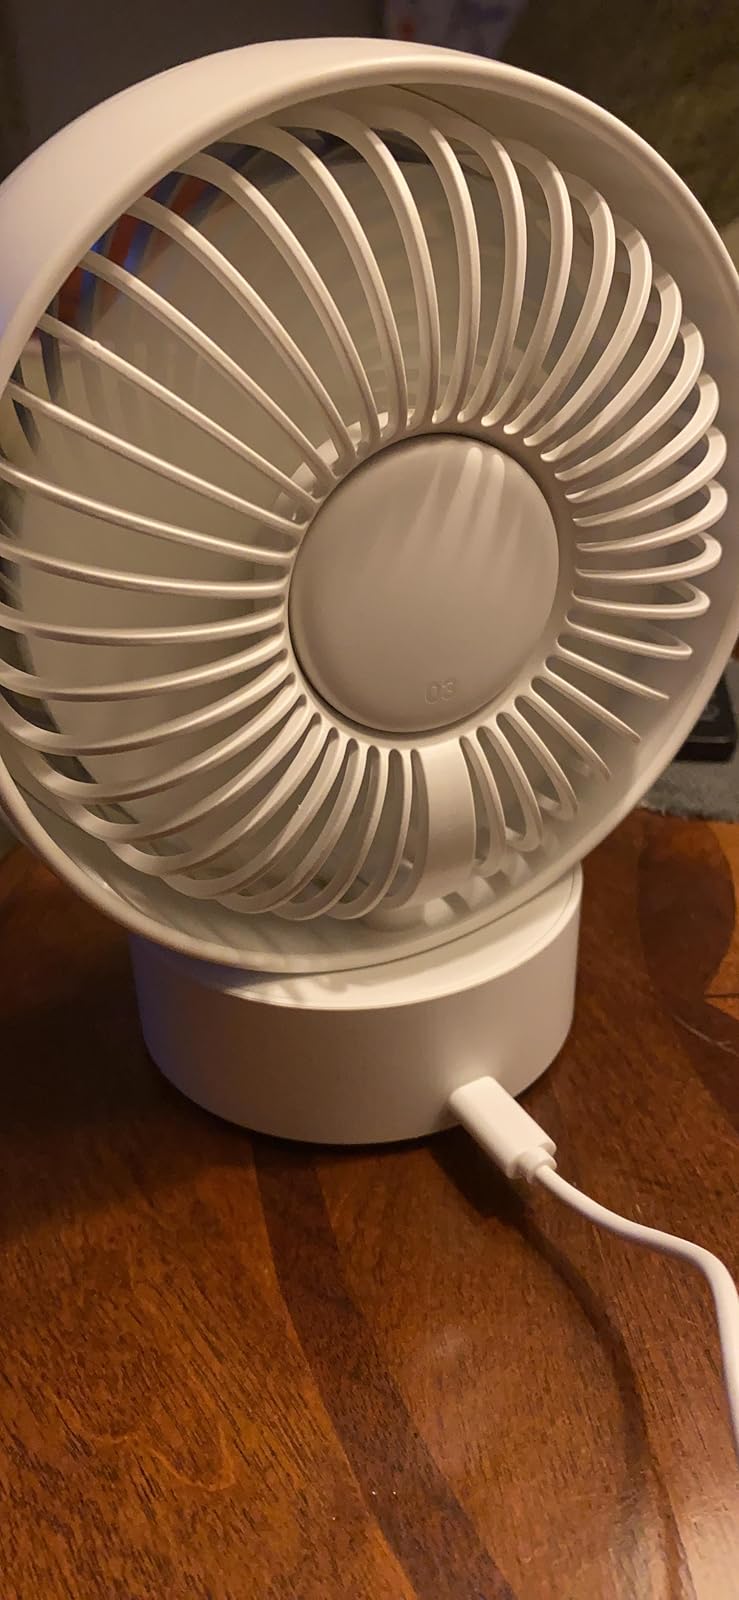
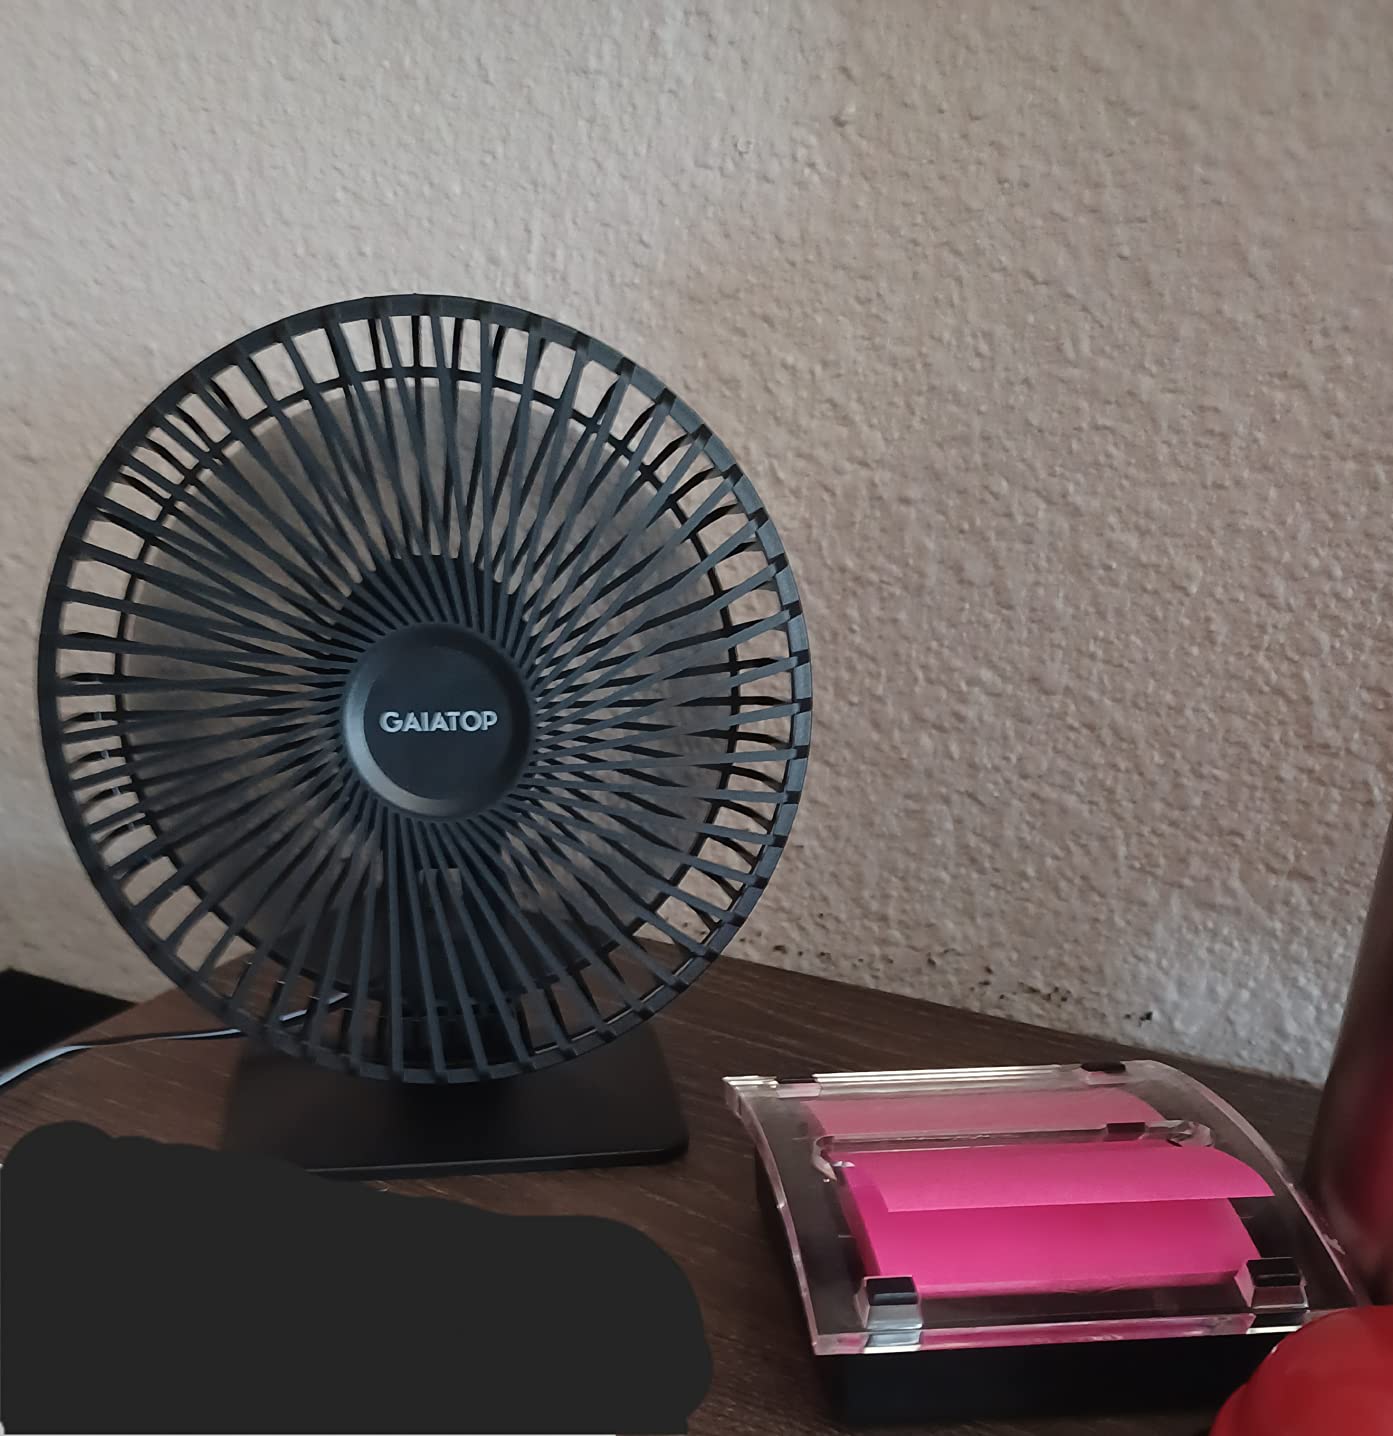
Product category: fan
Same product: no